Leuven

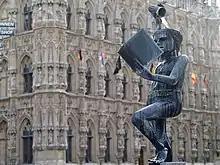
"Fonske" was designed by Jef Claerhout.

In the 18th century, the brewery Den Horn (meaning "the horn") flourished. In 1708, Sebastien Artois became the master brewer at Den Horn, and gave his name to the brewery in 1717, now part of AB InBev, whose flagship beer, Stella Artois, is brewed in Leuven and sold in many countries.